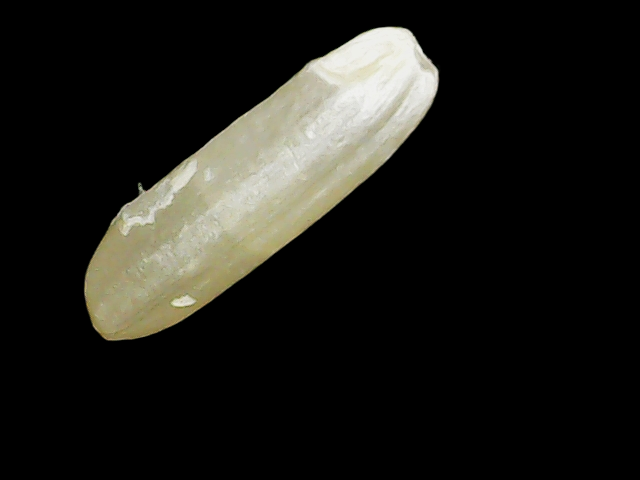
Rice variety: Binadhan14